NBC chimes

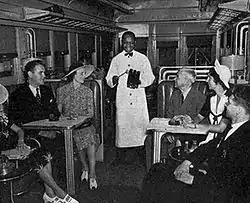
In 1938, NBC reached an agreement with the Baltimore and Ohio Railroad for B&O to use NBC's tones to summon rail passengers for meals

What differentiated the NBC chimes from these earlier identifying sounds, at least in the beginning, is their use for network communications and coordination. Later they would also become a signature sound representing the network, but their primary initial purpose was to help ensure smooth network operations. In 1932, NBC stated that: "The purpose of the chimes... is to synchronize local station identification announcements and to serve as a cue to engineers at relay points all over the country to switch various branches of the networks on or off as the programs change every 15 minutes." This reflected the organization of the network schedule, which was divided into 15 minute program blocks. In addition, effective May 11, 1927, the Federal Radio Commission's General Order No. 8 specified that each station was "directed to announce its call letters and location... not less than once during each 15 minutes of transmission". The use of the NBC chimes as network switching cues eventually allowed the network to save money on infrastructure costs. Until 1933 it was common practice to run a second line that used telegraphic signalling to provide networking communication. After that date the normal policy was to eliminate this second line and send the networking cues over the program lines.